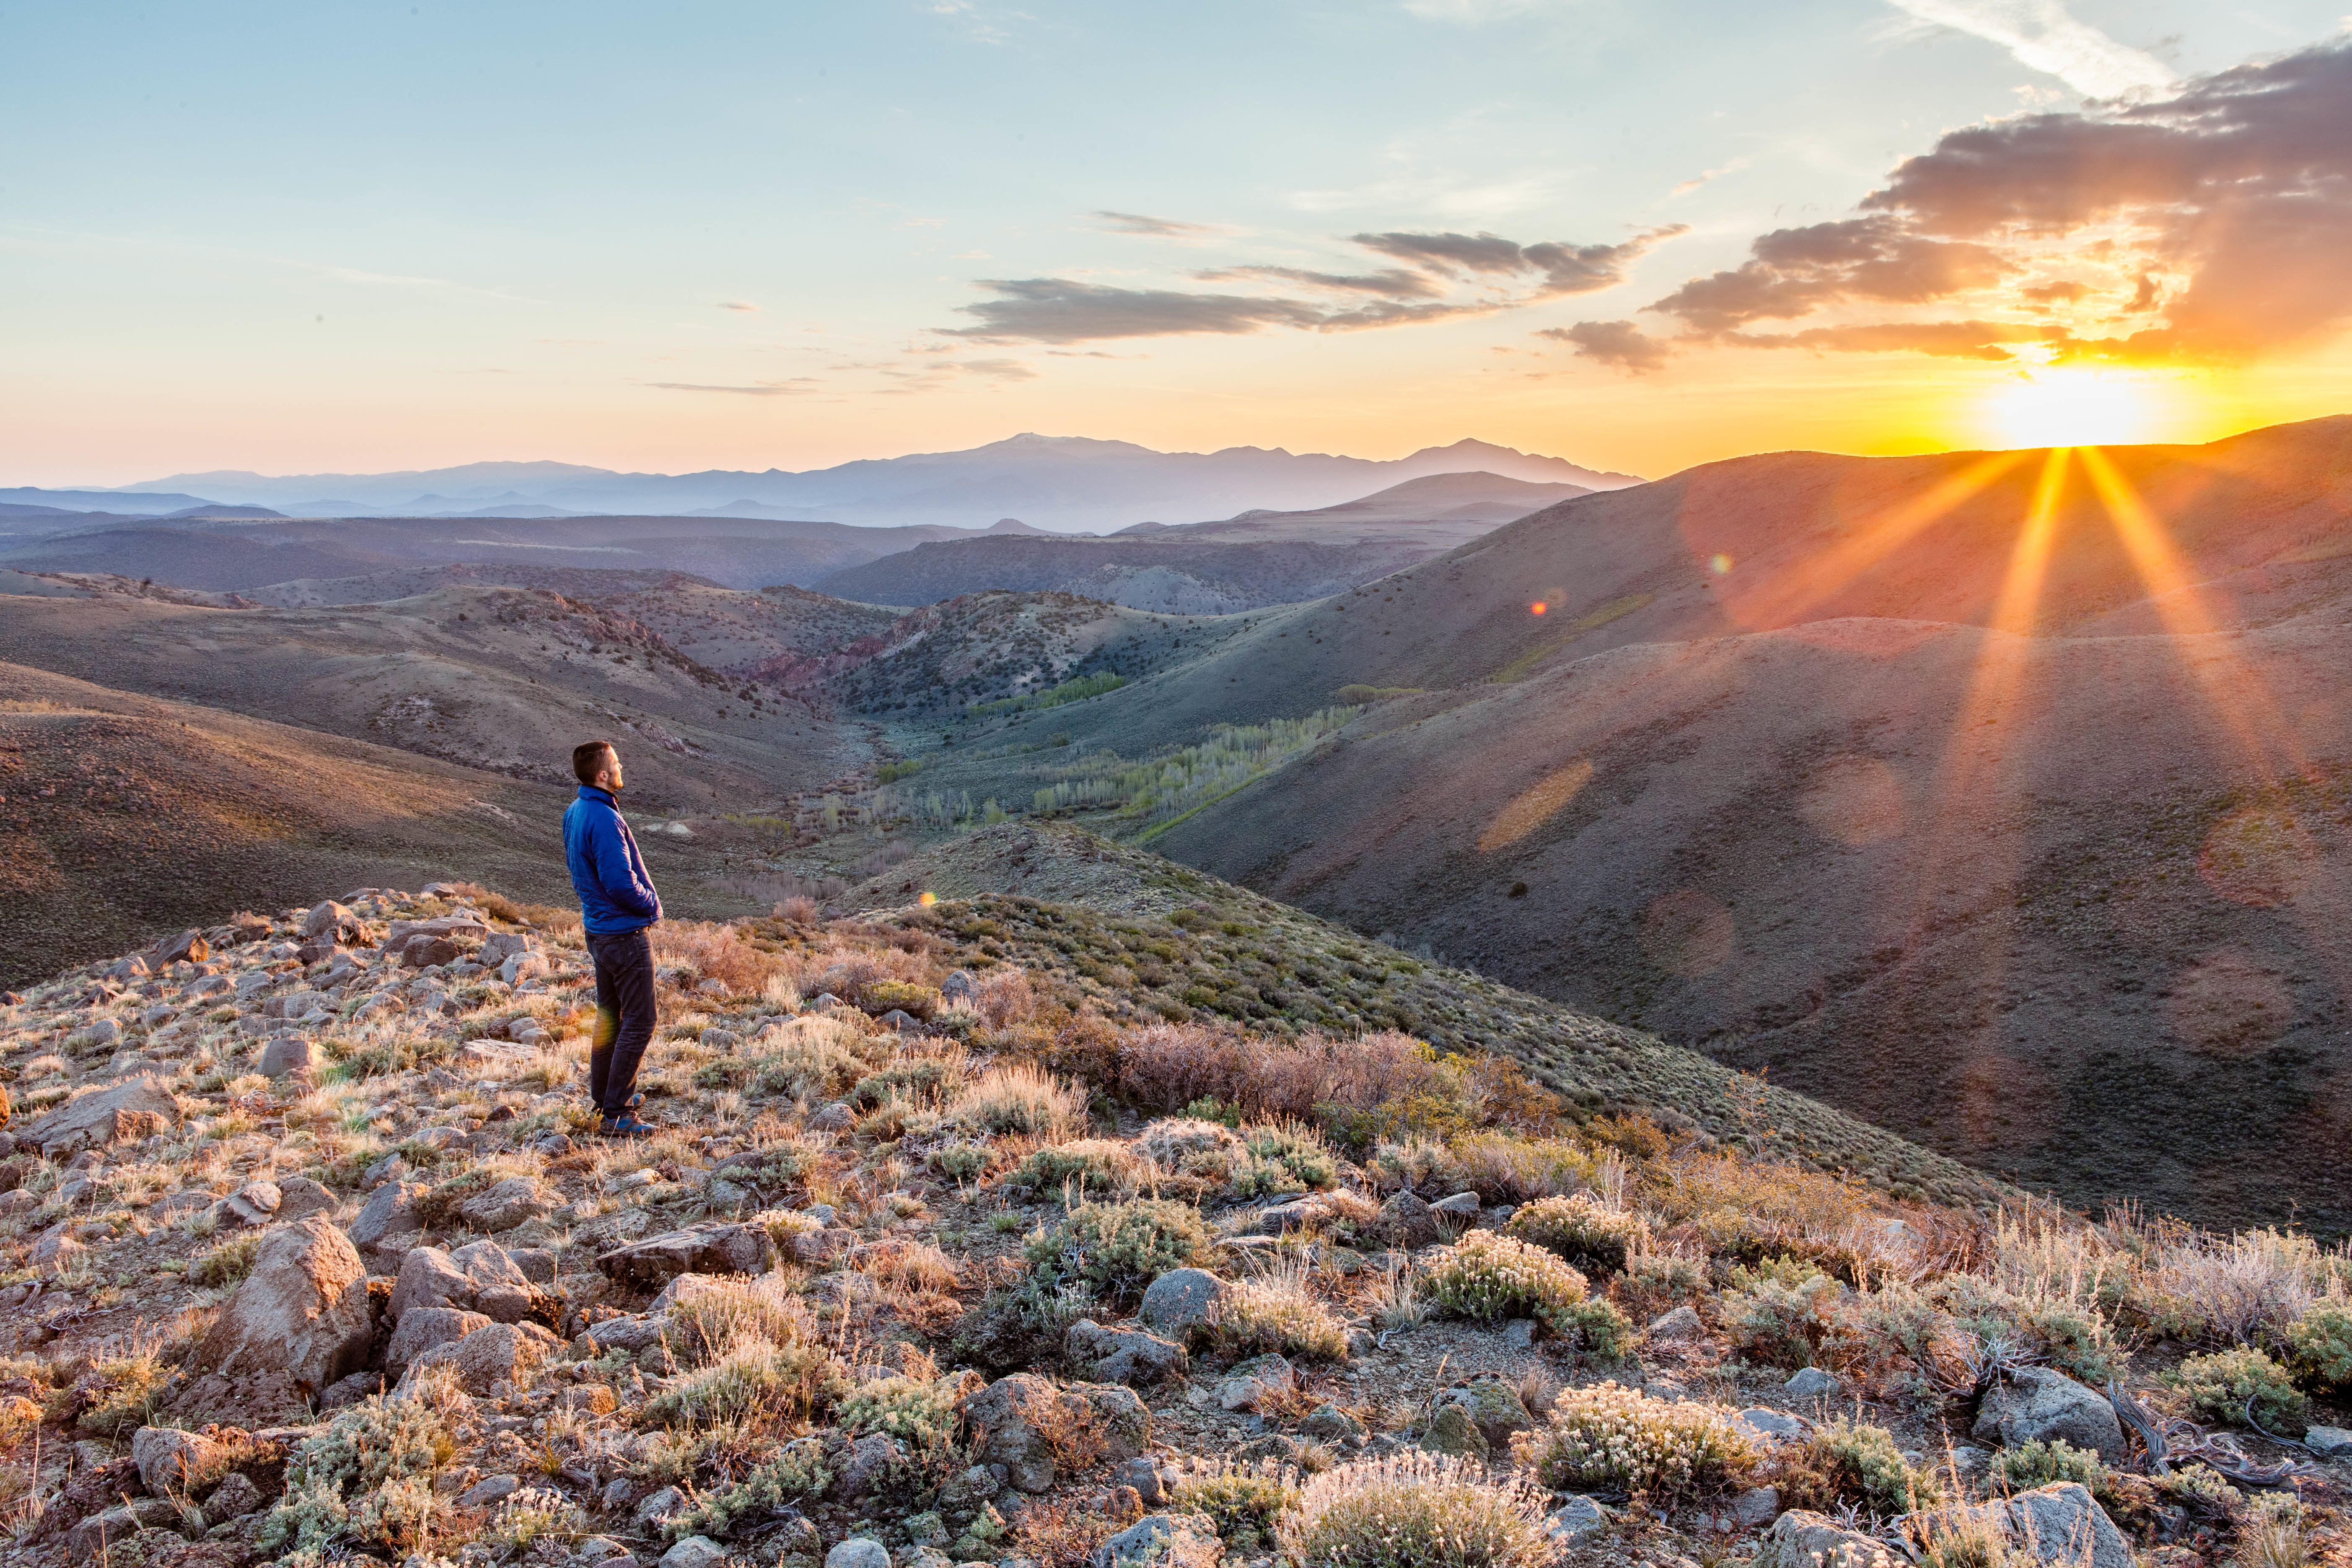
landscape, wilderness, mountain, sunrise, morning, hill, valley, mountain range, ridge, plain, summit, plateau, fell, tundra, geographical feature, mountainous landforms